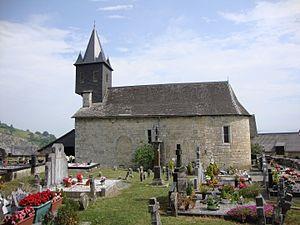
Bages
Camou-Cihigue est une commune française, située dans le département des Pyrénées-Atlantiques en région Nouvelle-Aquitaine.
Cihigue est une ancienne commune française du département des Pyrénées-Atlantiques. En 1836, la commune fusionne avec Camou pour former la nouvelle commune de Camou-Cihigue.